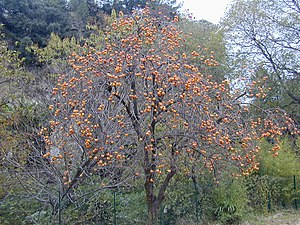
Almindelig kaki
Almindelig kaki (Diospyros kaki)Foto: Semnoz
Almindelig kaki eller kakitræ er et lille, løvfældende træ med en kort stamme og en bred, overhængende krone. Frugten kaldes "persimon", "kakifrugt" eller "daddelblomme". Arten er blandt de ældste, dyrkede træer, og den vides at have været dyrket i Kina mindst 2.000 år.